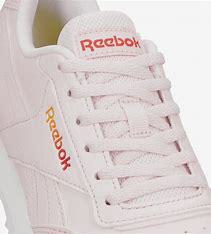
Brand: Reebok
Model: Royal Glide Ripple Clip